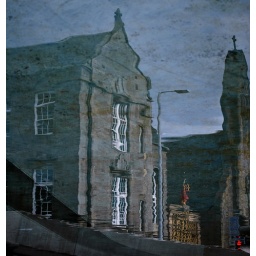
Inverted reflection of Queens Gallery, Holyrood palace, refelected in the water outside the parliament building